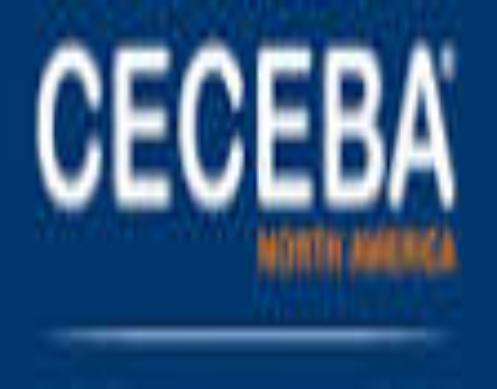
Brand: Ceceba
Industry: Clothes